Culture of Kathmandu

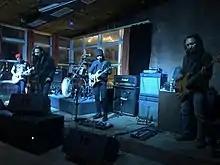
A rock band playing in Kathmandu

Kathmandu is the centre of music and dance in Nepal and is integral to understanding the city. Various musical performances are organized in the cultural venues (Visit: Atul Gautam Memorial Gurukul, Kirateshwor, Kapan Music Center) of the city throughout the year. The city contains prestigious musical training schools such as the Atul Gautam Memorial Gurukul, Kirateshwor, Kapan Music Center, Asian Himalayan Music School. Many musical bands like Sursudha, Sukarma, Sampada Band (The heritage band), Trikaal etc. are famous in Nepal. There are various music venues and musical performances may include the Bhanchha Ghar in Kamaladi, Bhojan Griha in Dillibazar and the Nepali Chulo in Durbar Marg. Given the importance of Kathmandu to Tibetan Buddhists, the city also attracts monks from Tibet and across the Himalayan region who in coordination with their rituals in visiting sites such as the Boudhanath, will perform music there.